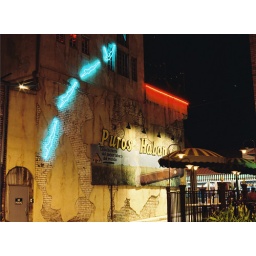
Medium Format - Side of building near between train station and farmers market.